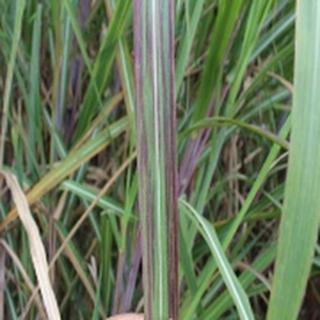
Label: sugarcane_bacterial_blight